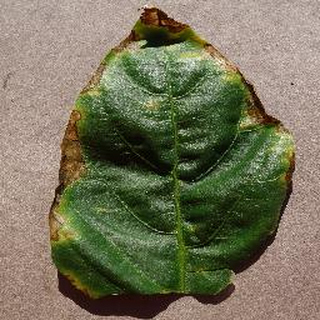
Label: bell_pepper_bacterial_spot